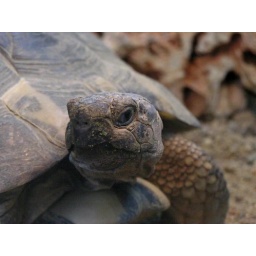
A turtle in the newly updated reptile and bird house in Brookfield Zoo in Chicago Illinois